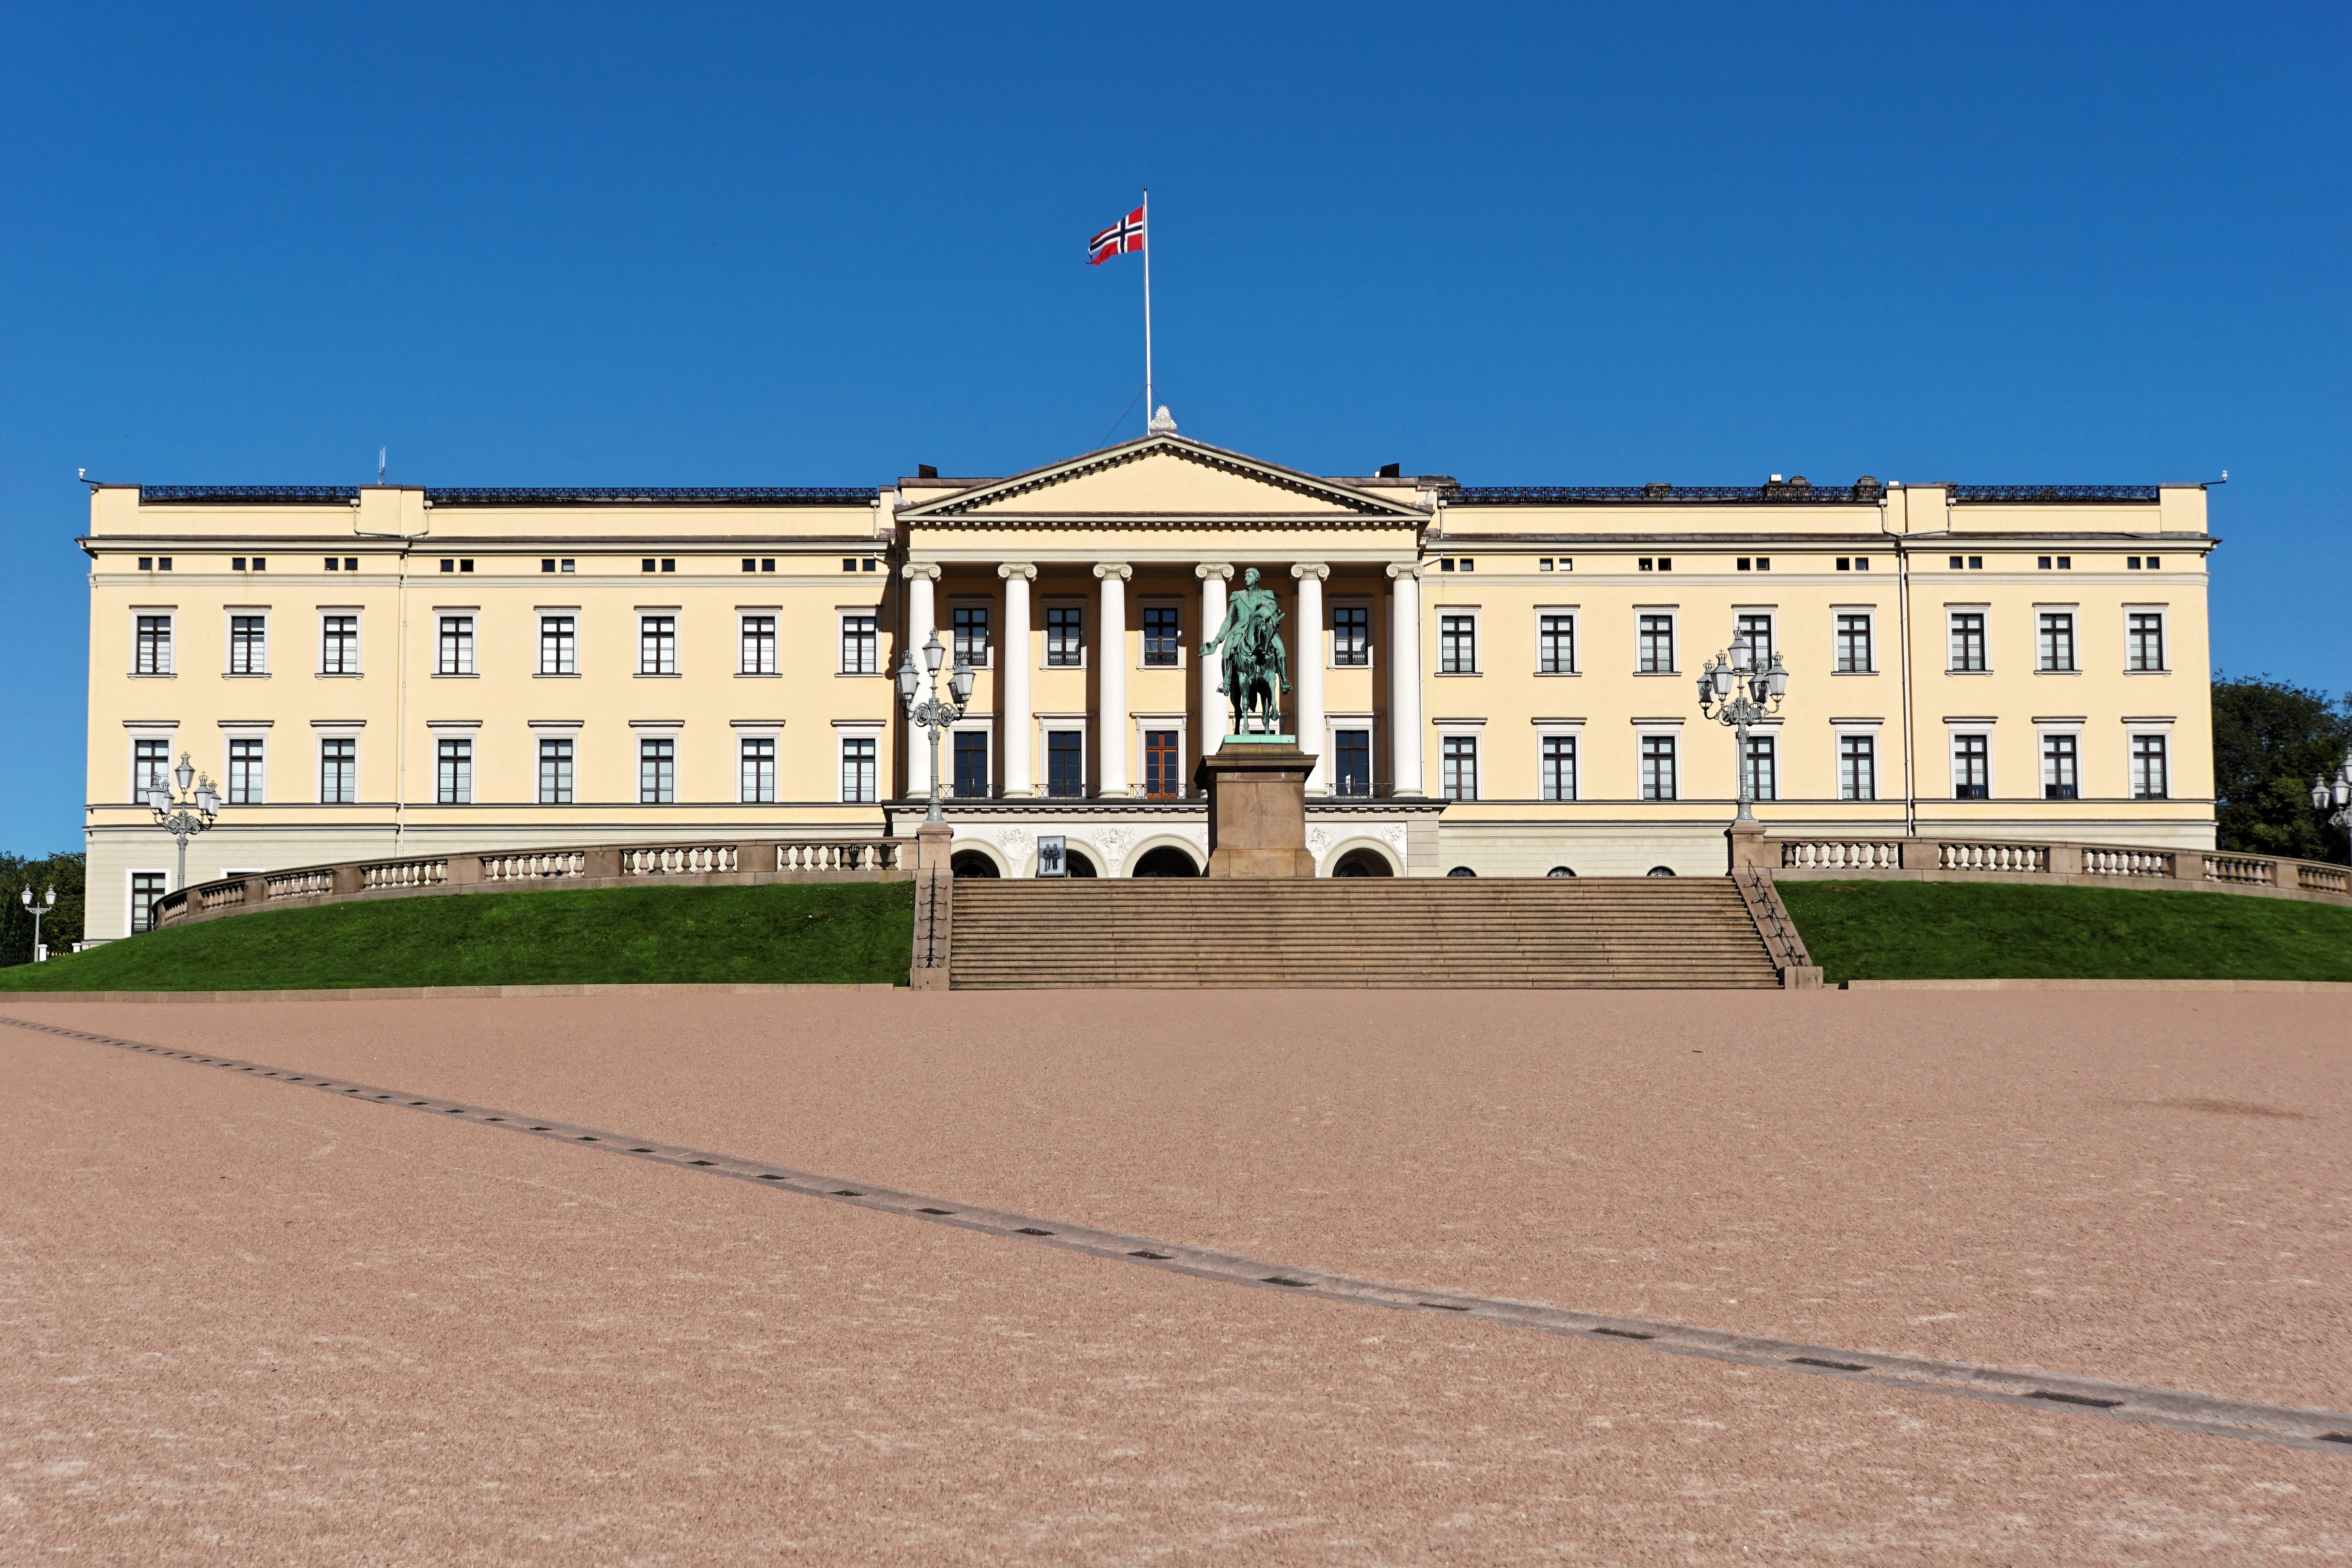
building, chateau, palace, travel, castle, landmark, estate, norway, scandinavia, oslo, castle park, visitoslo, royal castle, king house, stately home